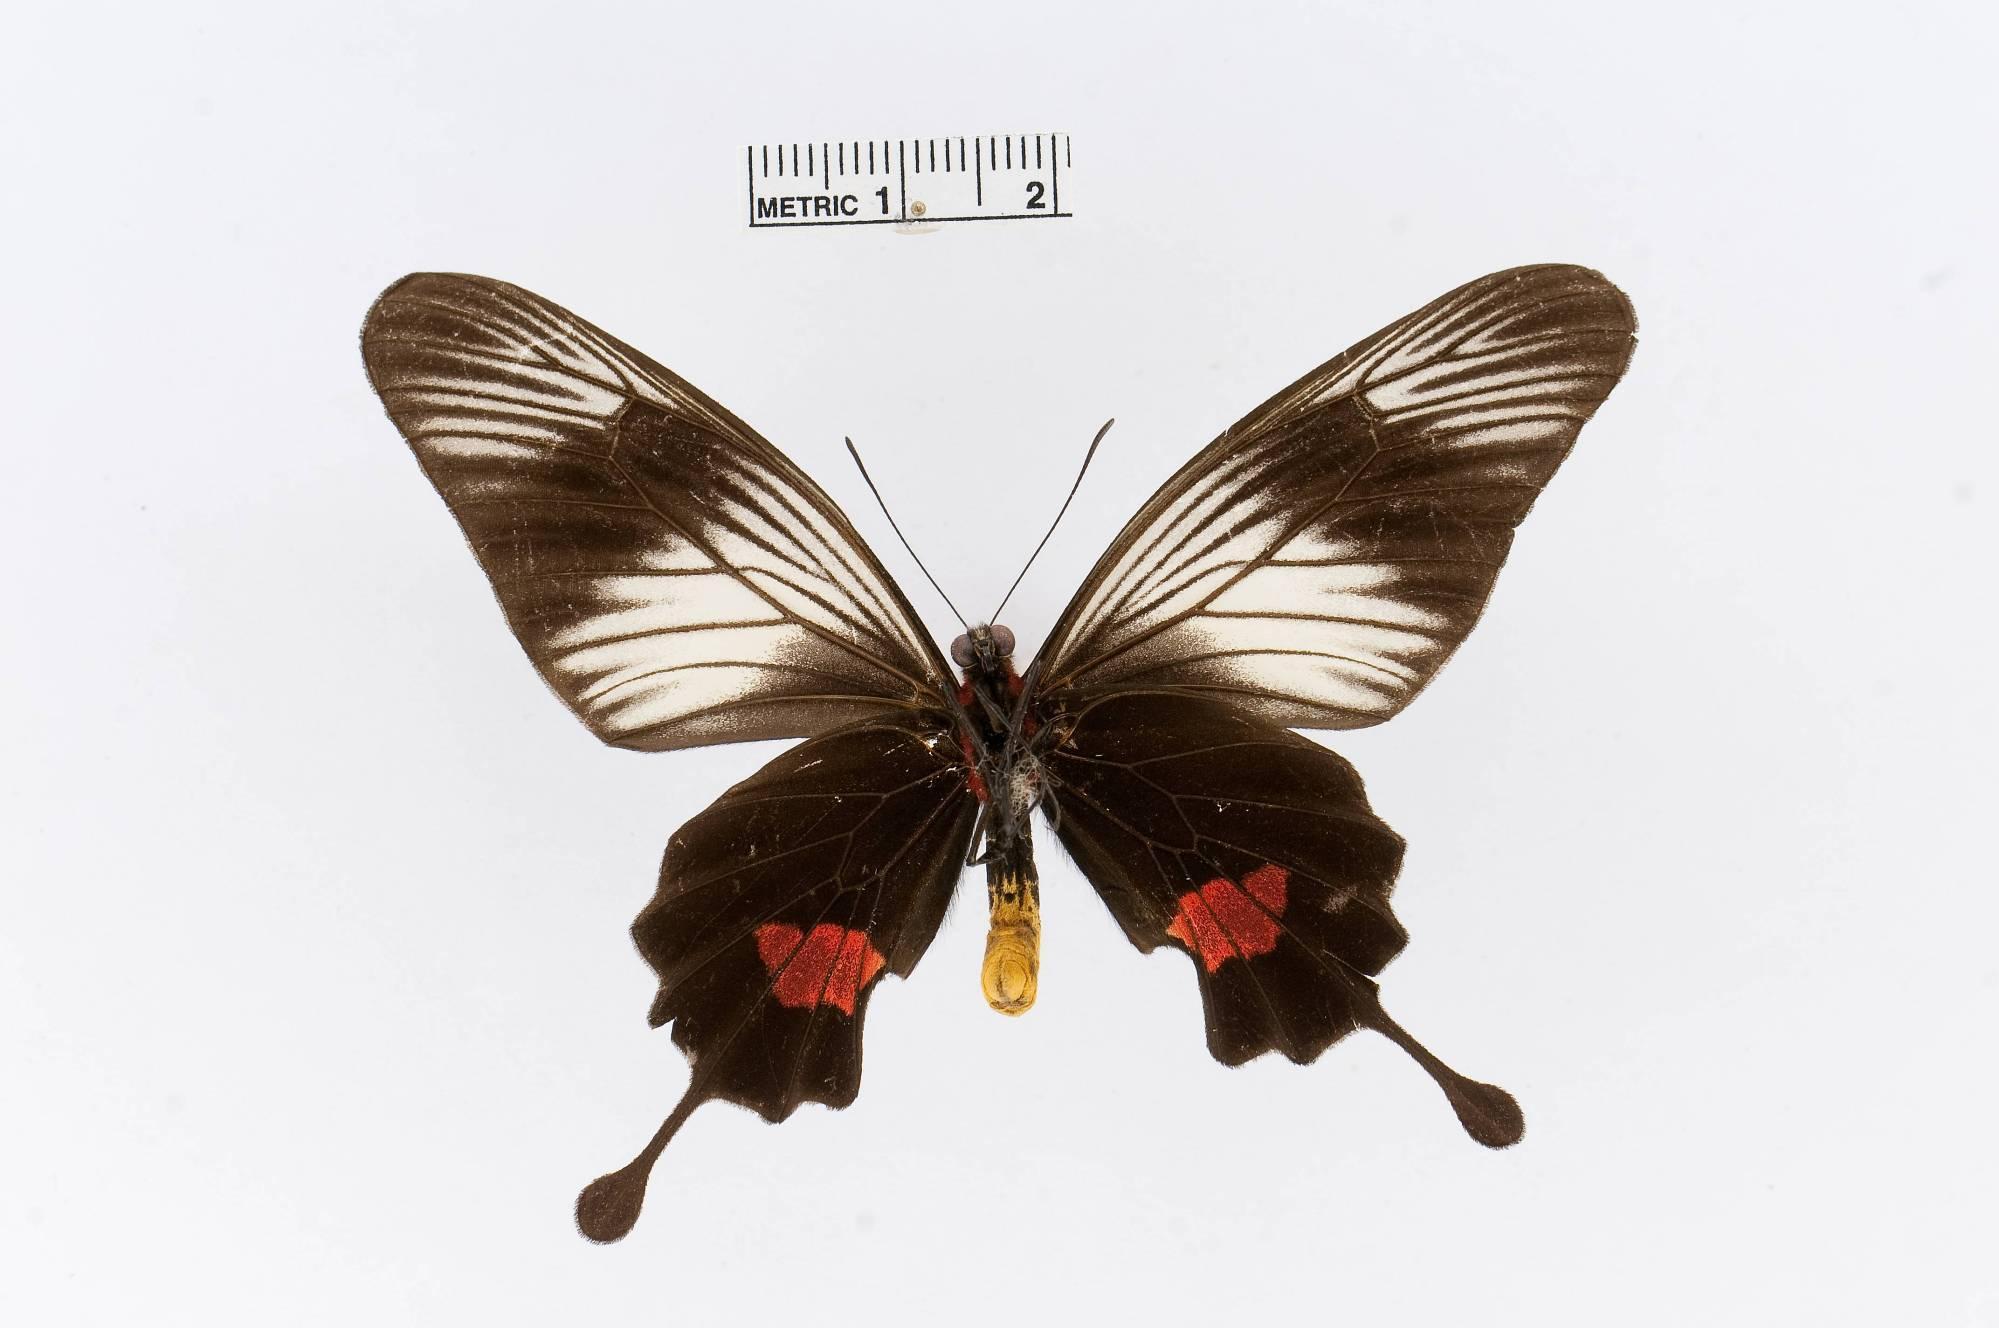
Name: Losaria neptunus
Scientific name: Losaria neptunus
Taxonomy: Animalia, Arthropoda, Insecta, Lepidoptera, Papilionidae, Papilioninae
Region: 1829
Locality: Mt. Kinabalu, [Not Stated], Sabah
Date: [Not Stated]